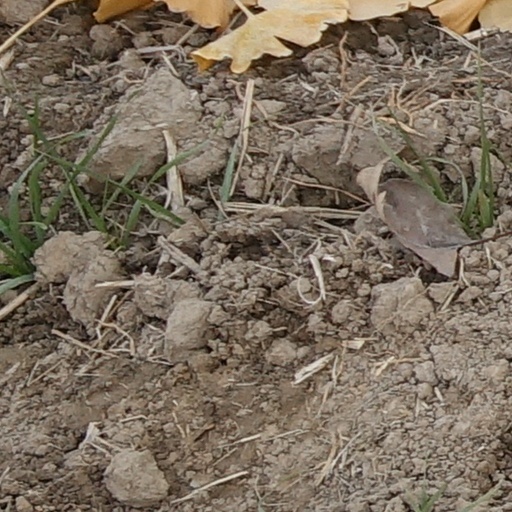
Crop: wheat